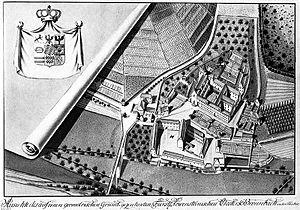
L’abbaye de Bronnbach est une ancienne abbaye de moines cisterciens fondée en 1151, dans la ville actuelle de Wertheim.